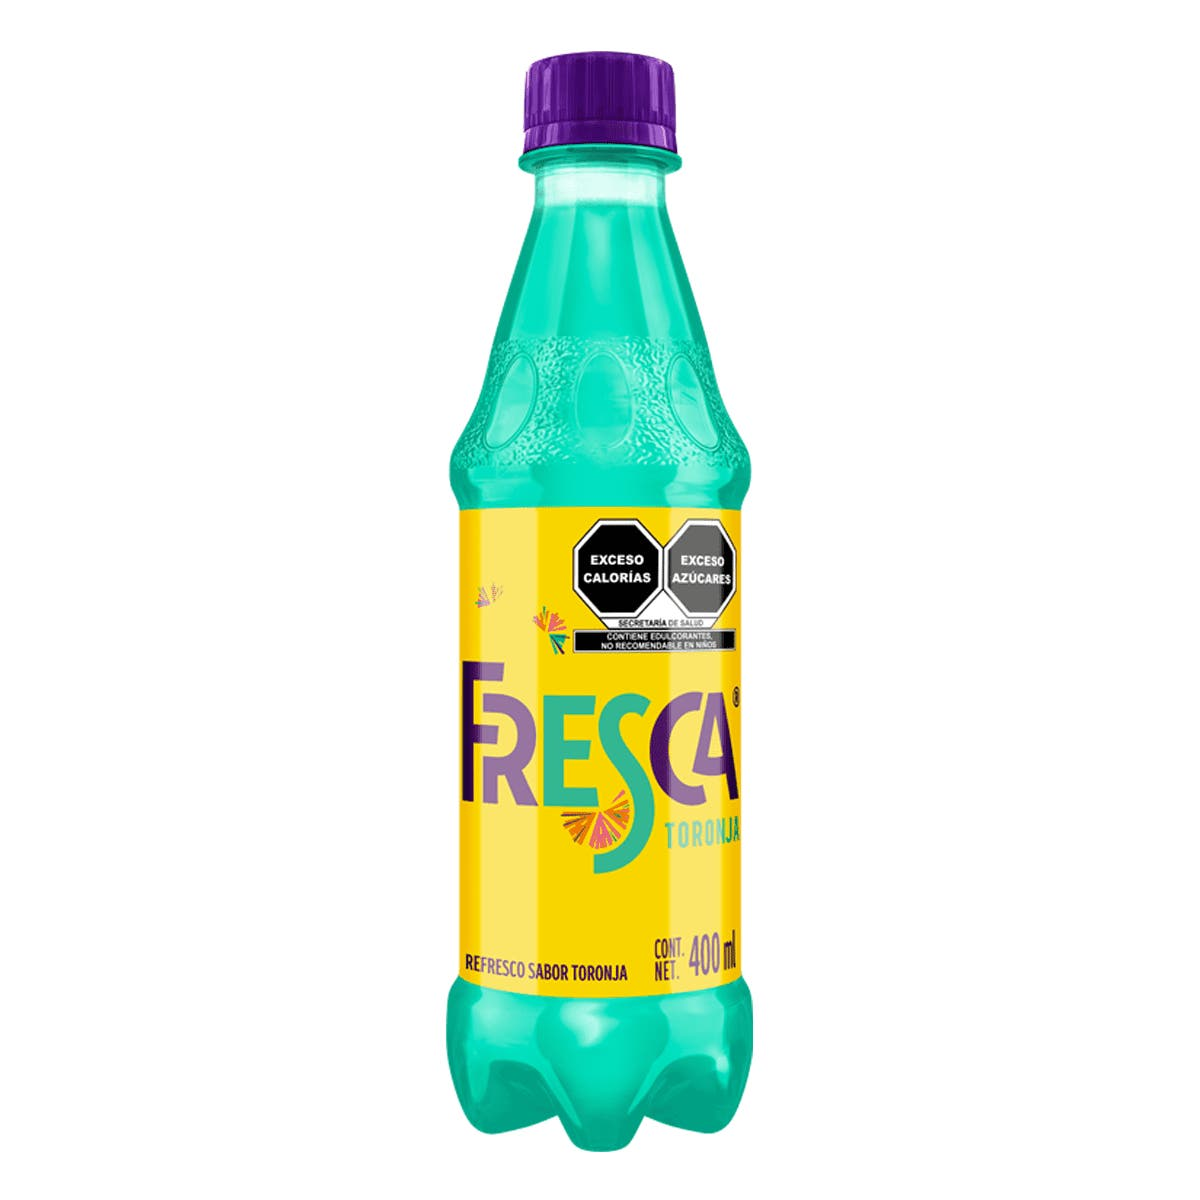
A Fresca pinke grapefruit flavor soda in a 400-milliliters plastic bottle